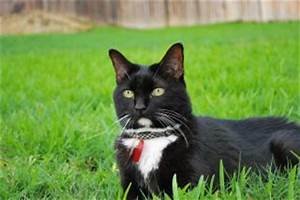
Label: gatto